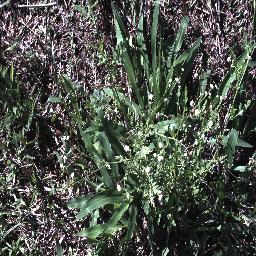
Label: parthenium